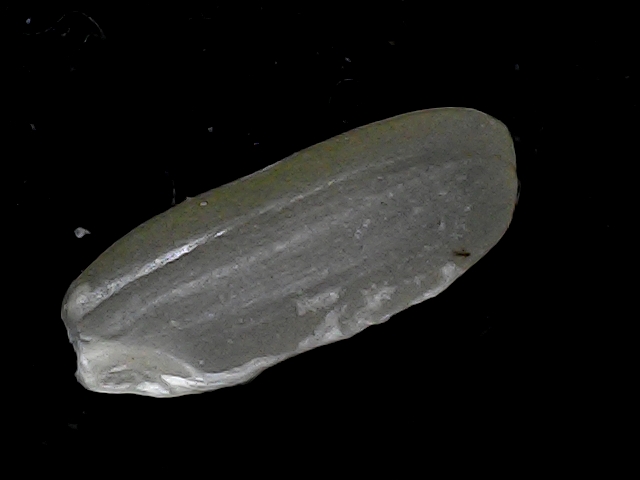
Rice variety: BD95